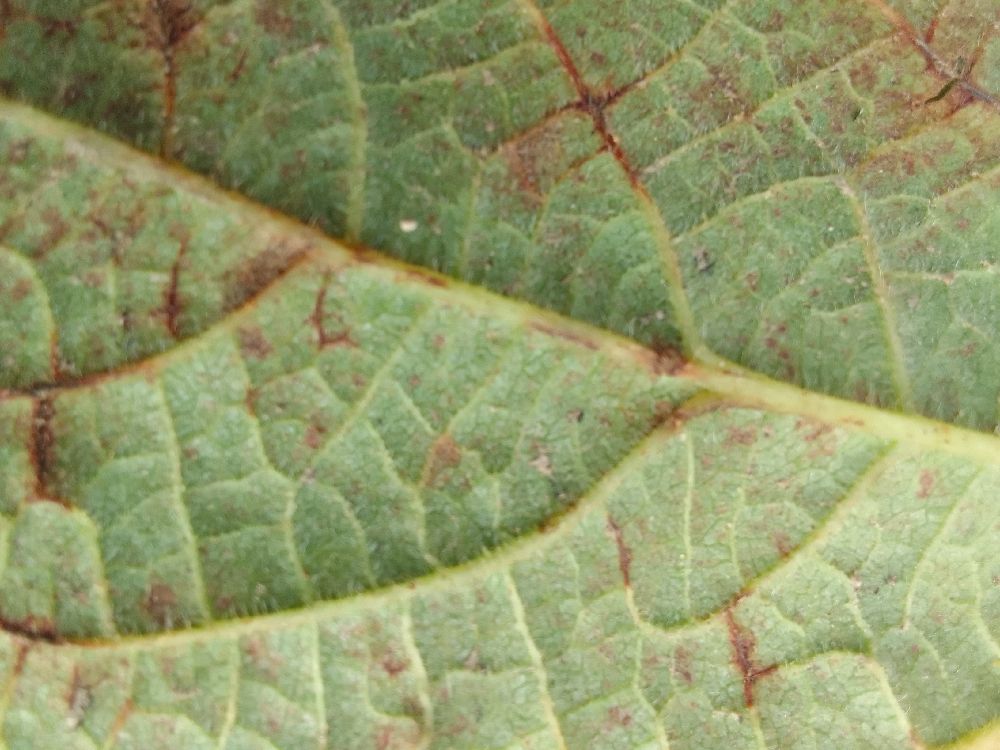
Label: anthracnose